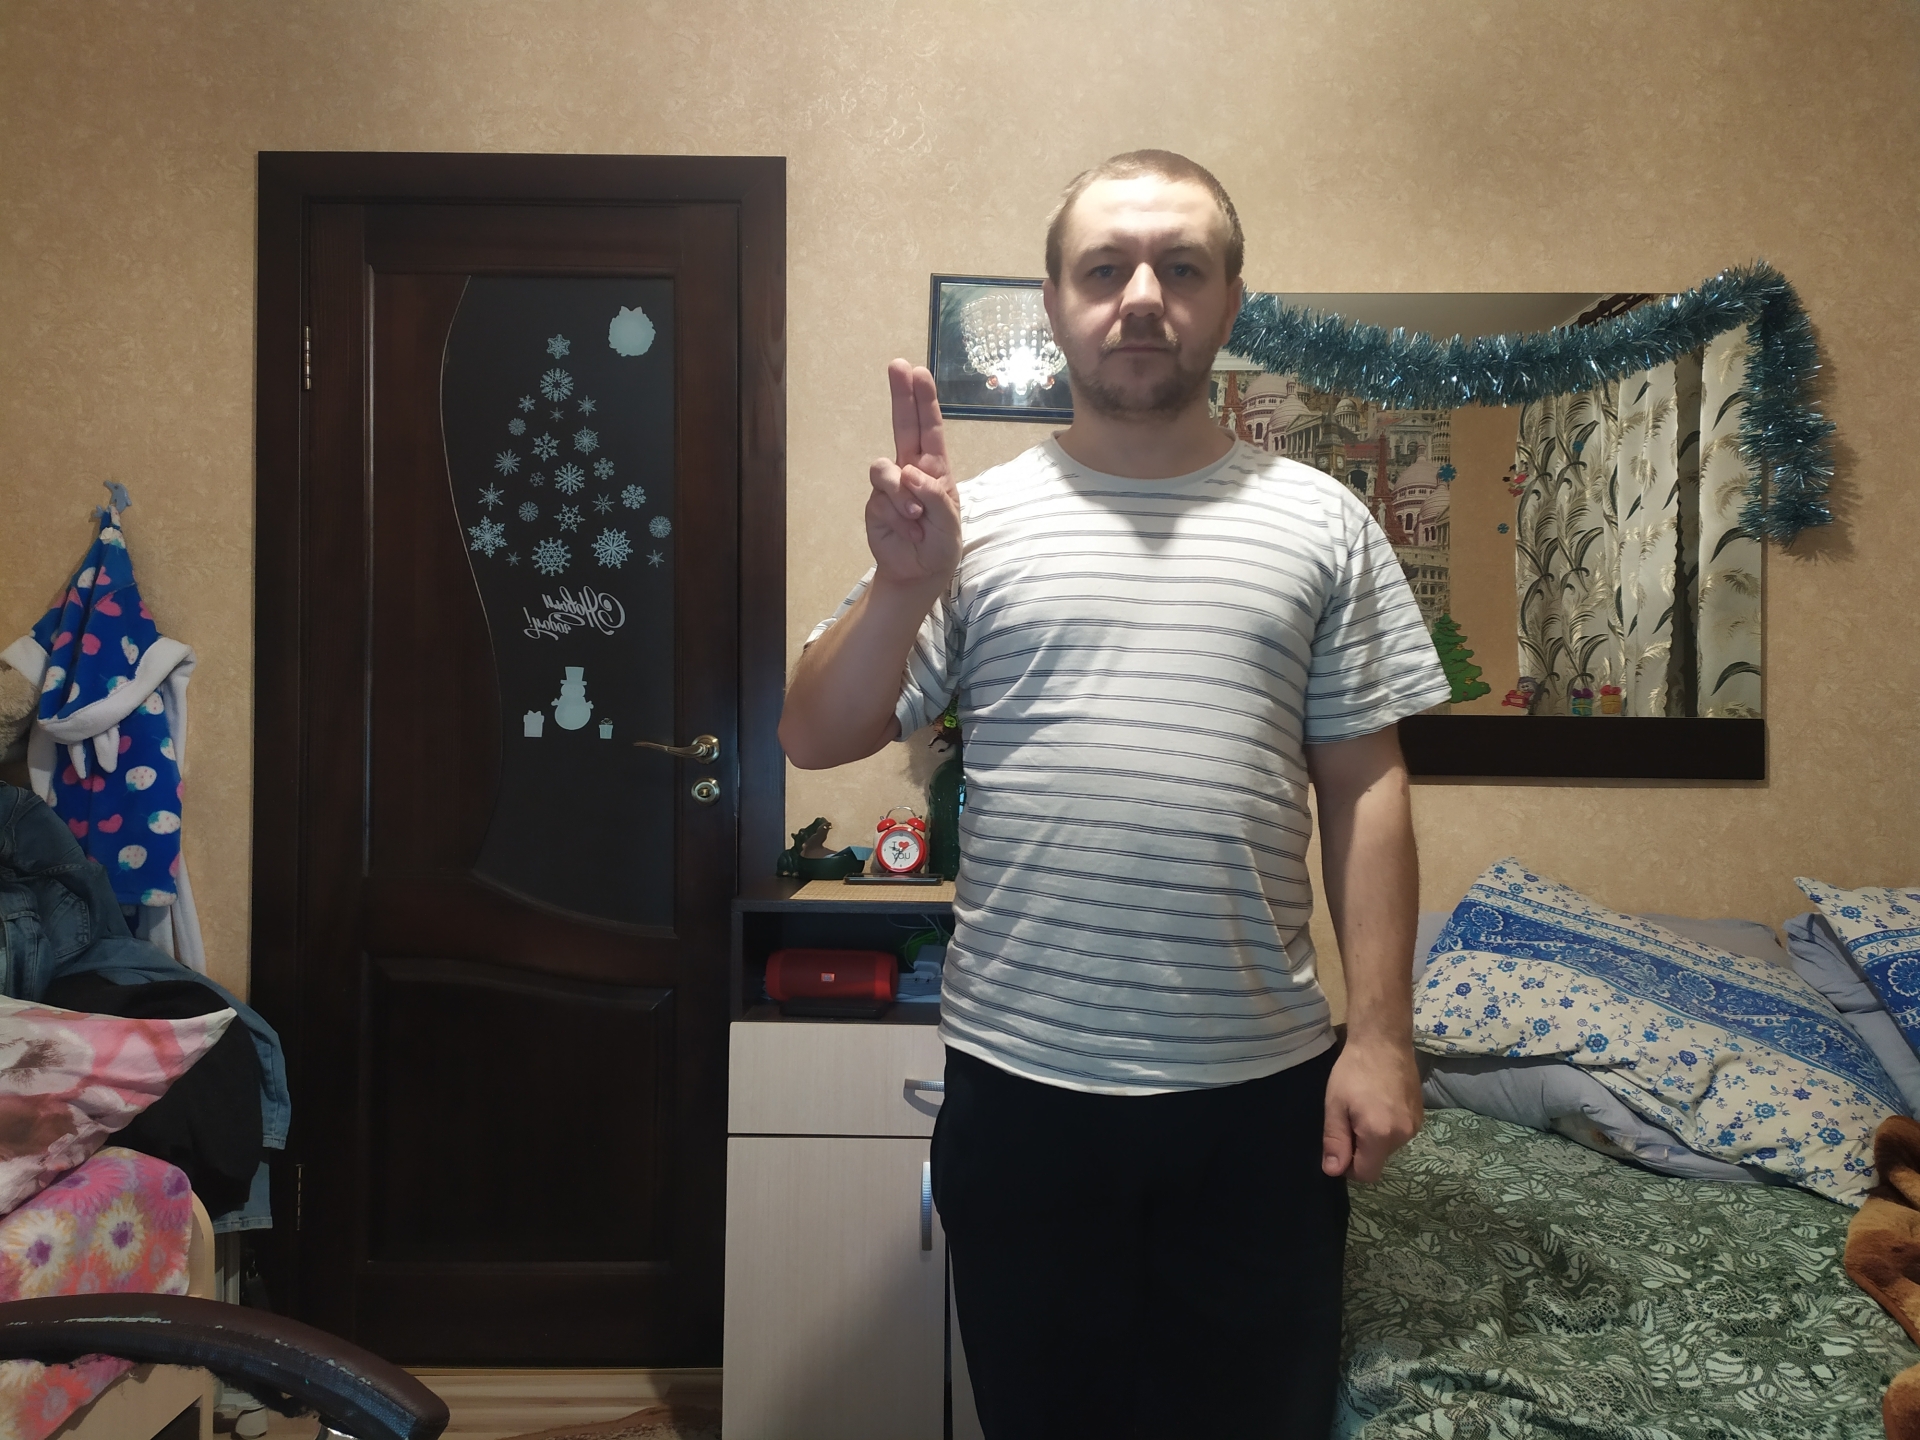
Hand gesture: two_up